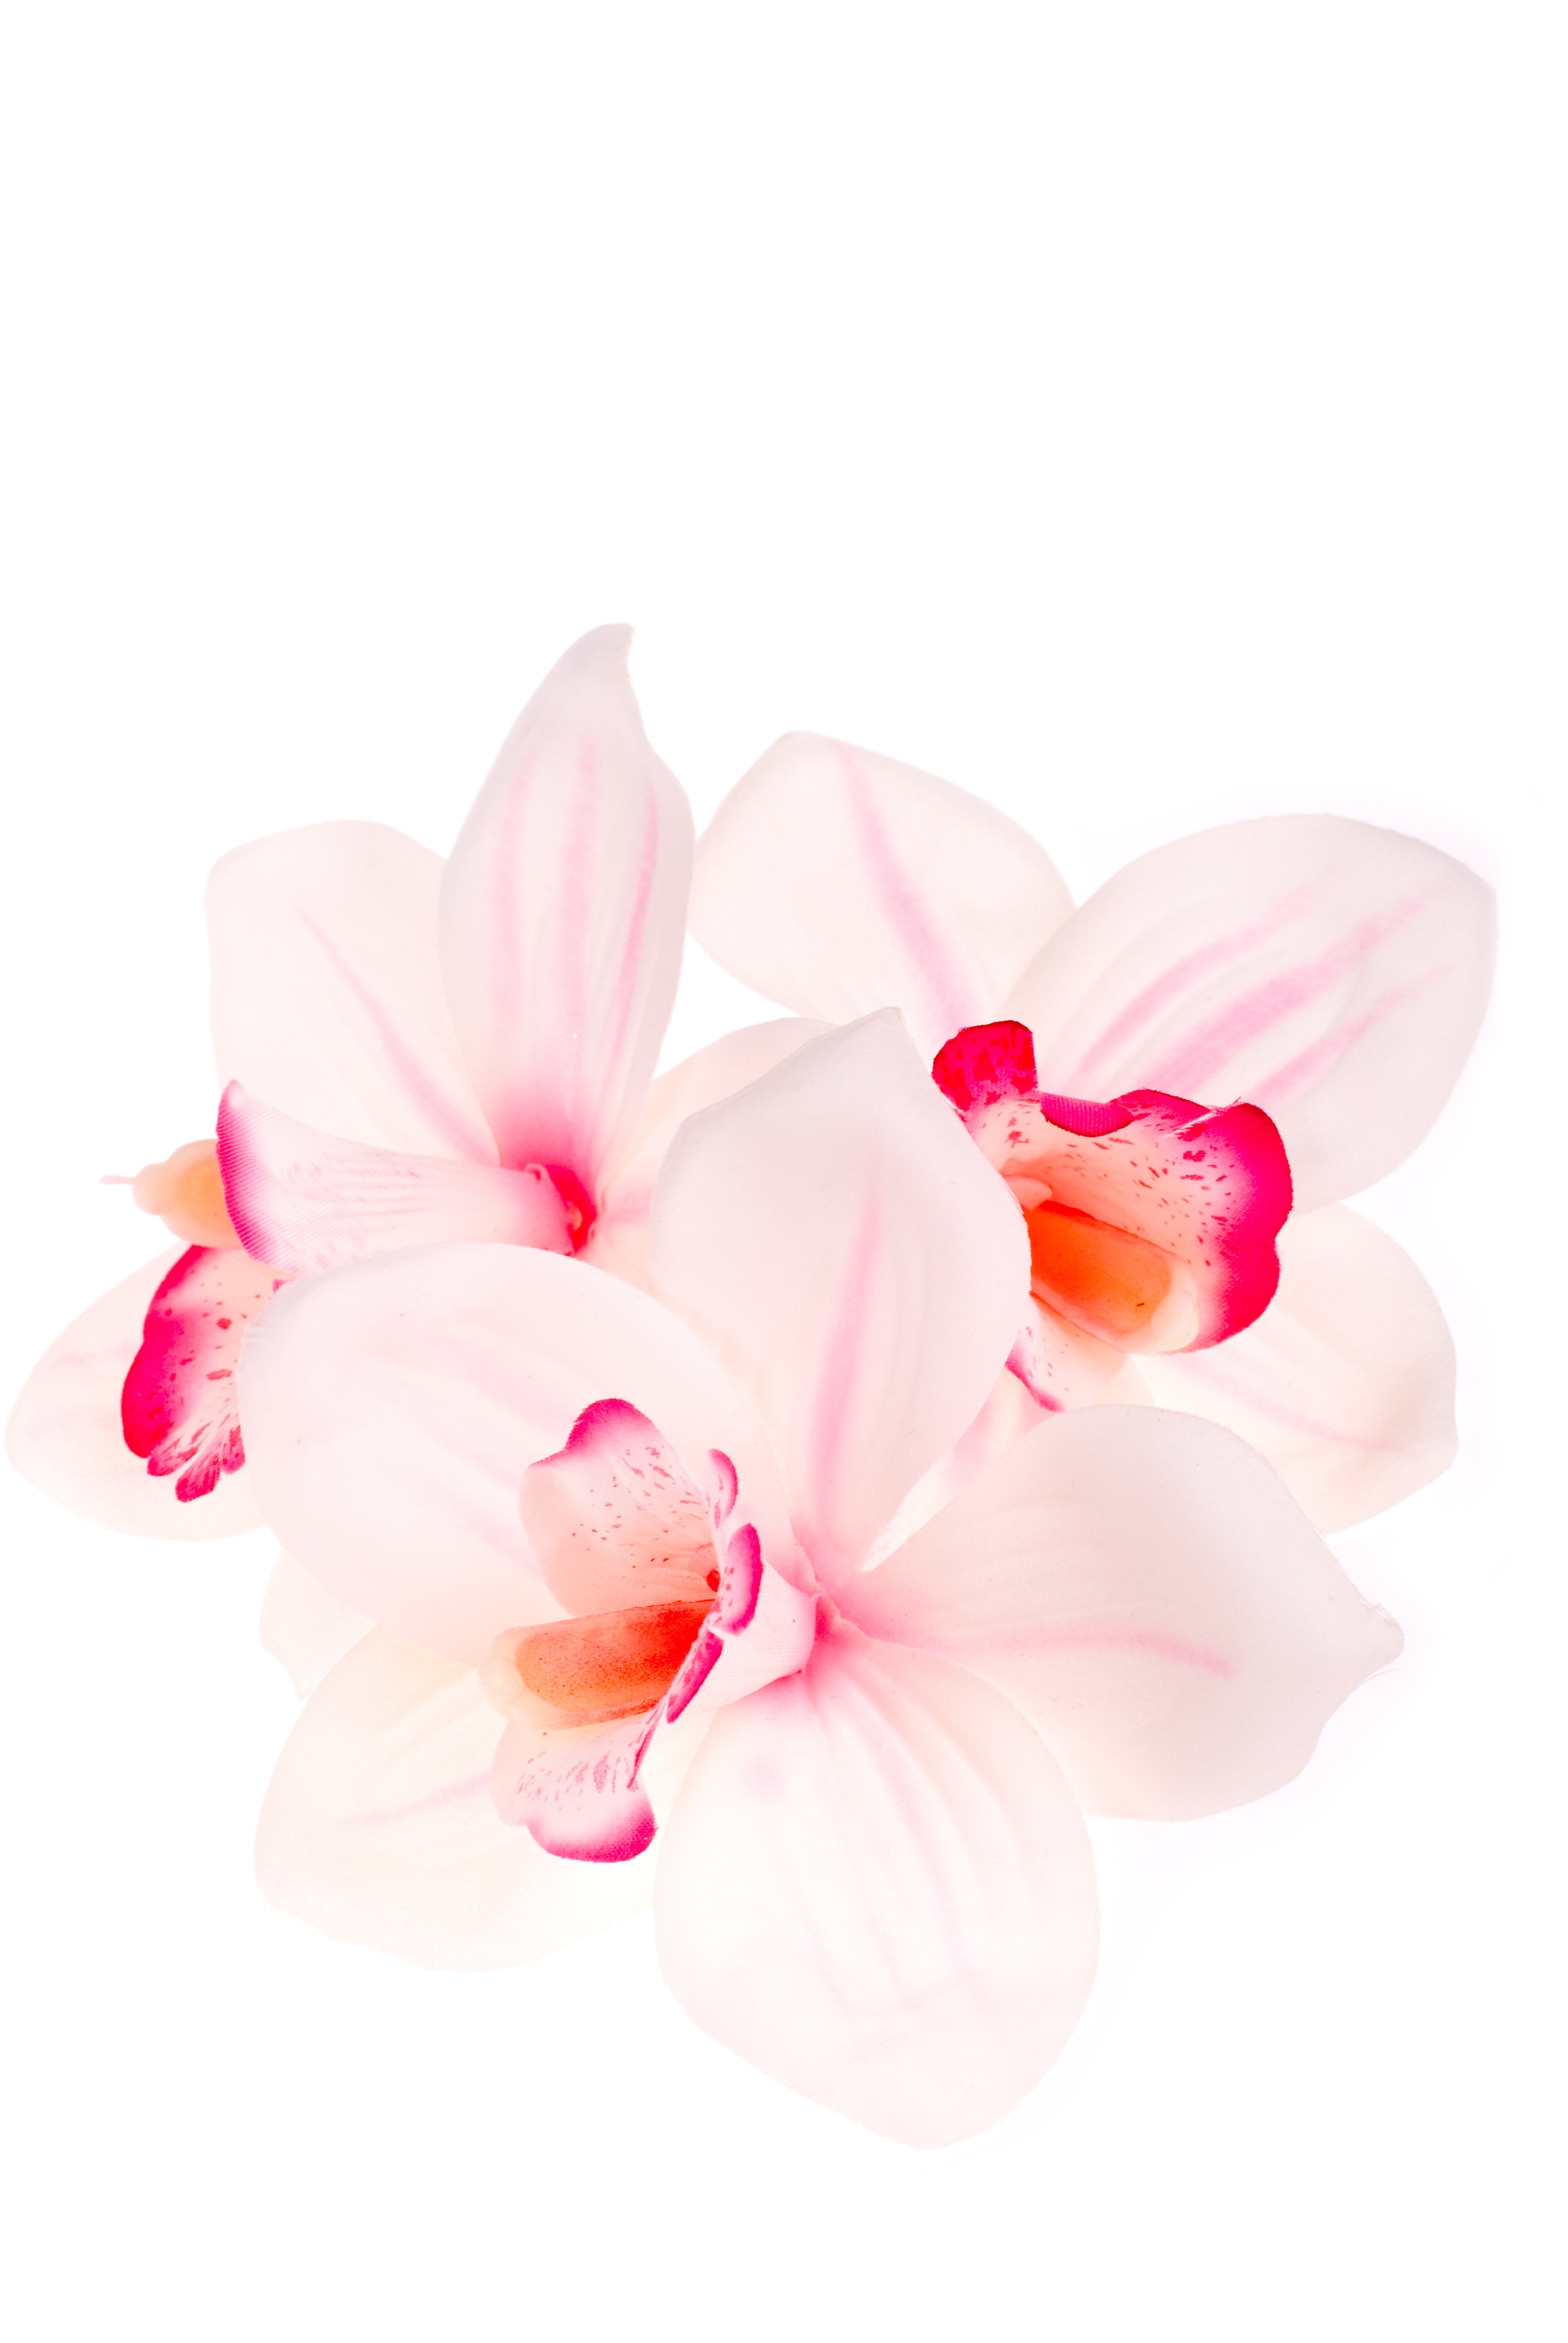
blossom, plant, white, flower, petal, studio, pink, orchid, magenta, bud, flowering, slightly, imitation, flowering plant, nicely, cattleya, land plant, moth orchid